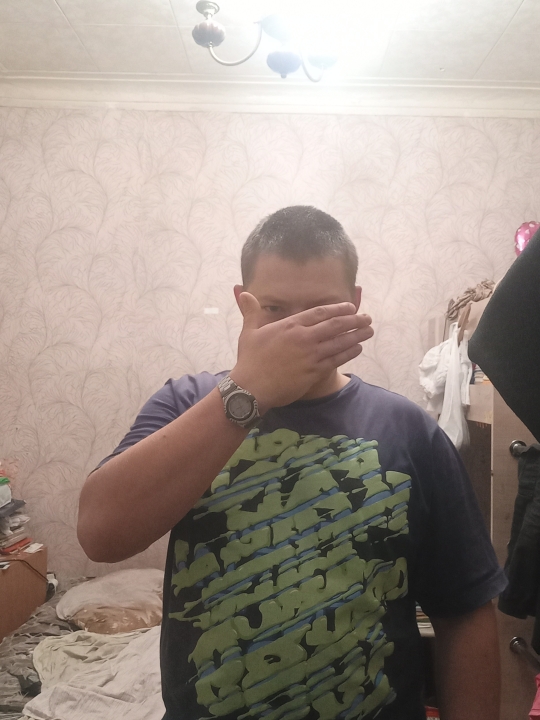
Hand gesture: no_gesture